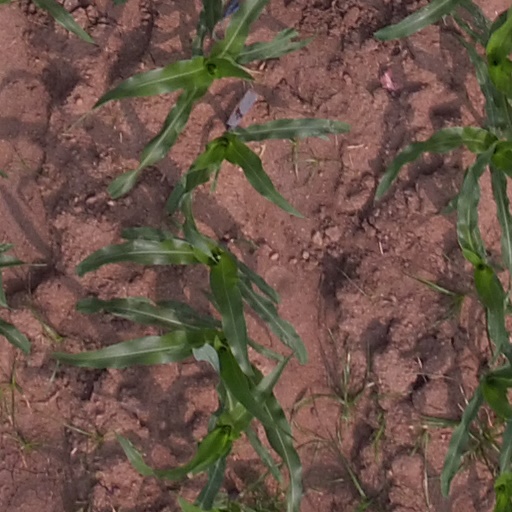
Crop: maize; corn